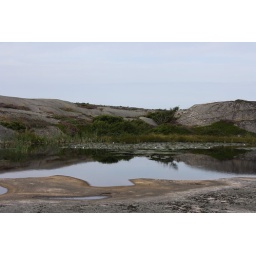
Rugged rocks near Ramsvik on the west coast of Sweden